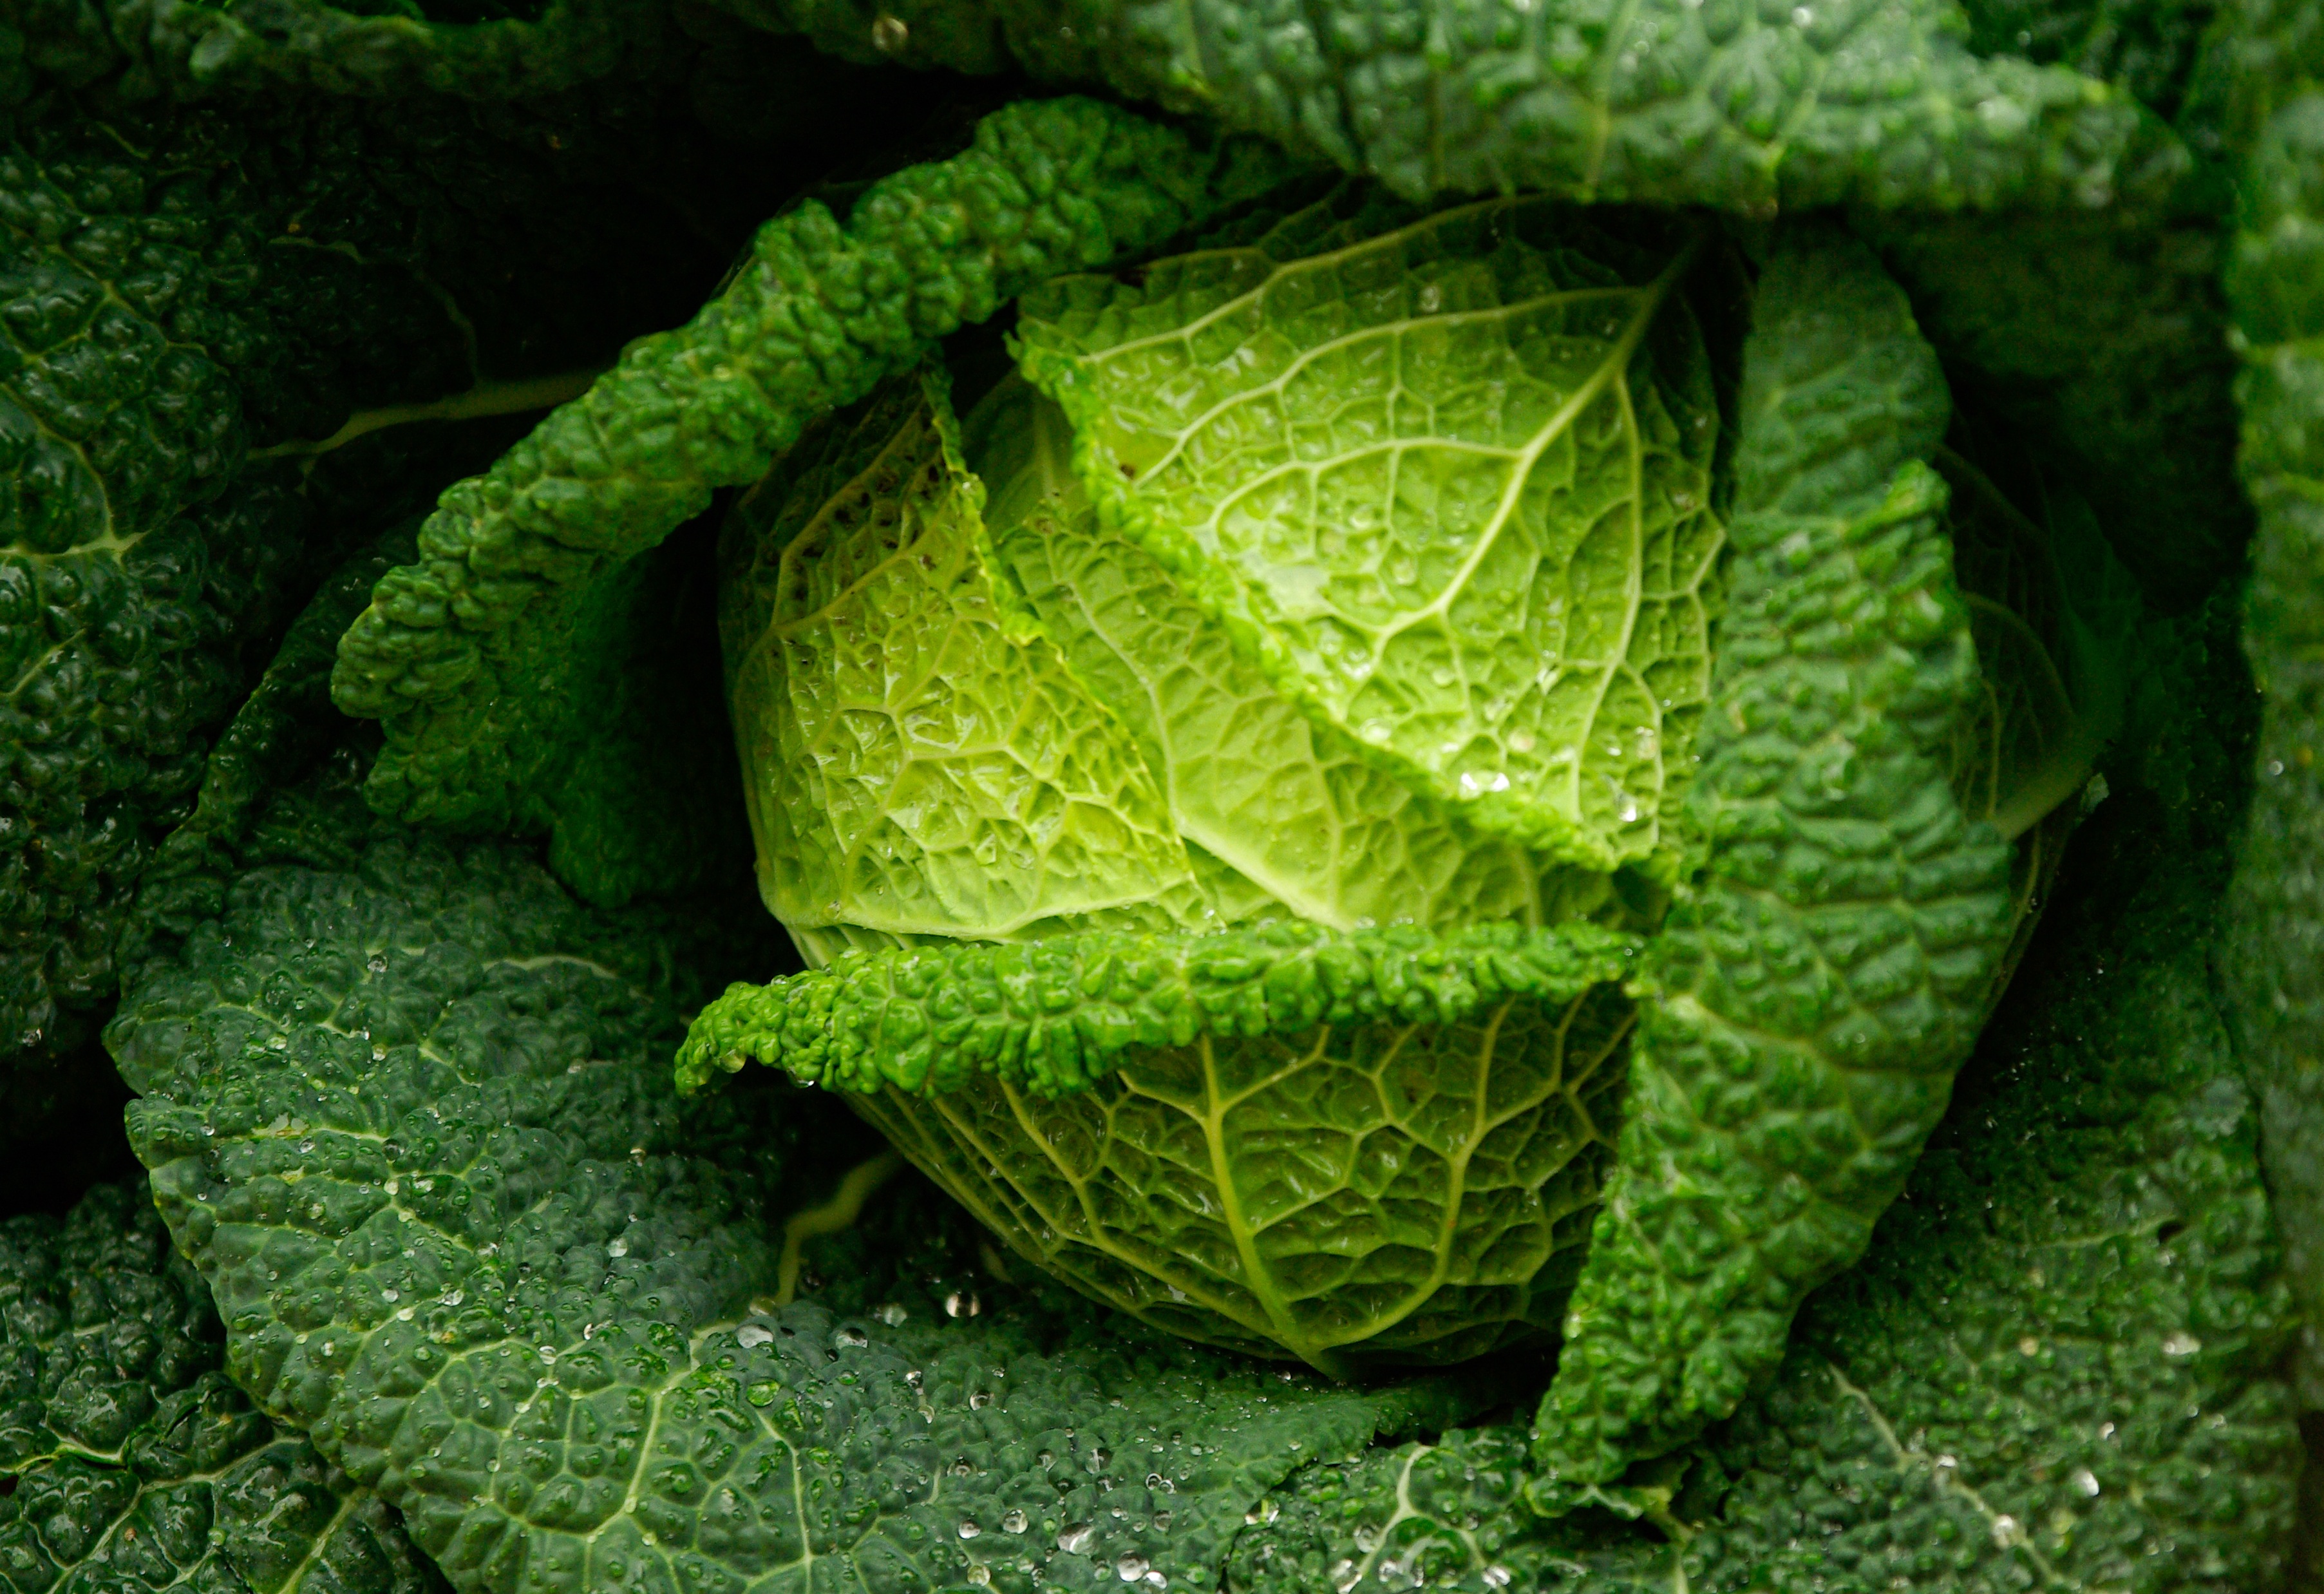
plant, leaf, food, green, produce, vegetable, garden, freshness, cabbage, brassica, savoy cabbage, land plant, leaf vegetable, green vegetable